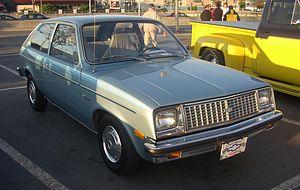
La Chevrolet Chevette est une sous-compacte à moteur avant et à propulsion arrière fabriquée et commercialisée par Chevrolet pour les années modèle 1976-1987 en tant que hayon à trois ou cinq portes. Lancée en septembre 1975, la Chevette a remplacé la Vega en tant que sous-compacte d'entrée de gamme de Chevrolet et s'est vendue à 2,8 millions d'unités sur 12 ans. La Chevette a été la petite voiture la plus vendue aux États-Unis pour les années modèles 1979 et 1980.